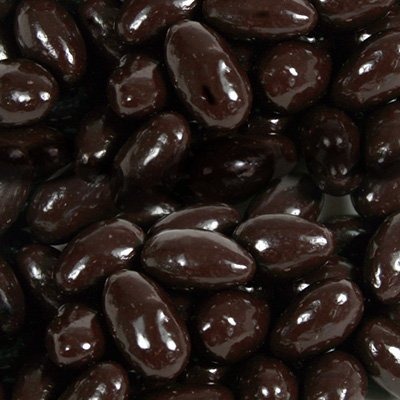
Item Name: Bayside Candy Sugar Free Dark Chocolate Almonds, 2LBS
Product Description: Excessive consumption of this item may cause bloating and diarrhea for some people.
Value: 32.0
Unit: Ounce

Price: 43.61